Sean Elliott

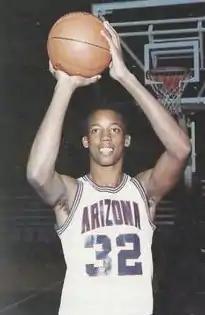
Elliott with Arizona

He played for the US national team in the 1986 FIBA World Championship, winning the gold medal.